Thomas Broughton (Australian politician)

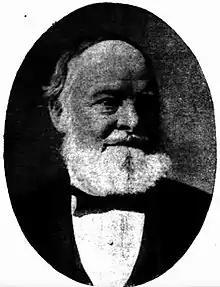
Thomas Broughton

He was born in Windsor to Thomas Broughton and Mary Stafford. At the age of nine he became an apprentice tailor, owning his own business by the age of 23. In 1838 he married Jane Tindale, with whom he had fifteen children. By this time he was farming, with over 150,000 acres in the Lachlan River district, together with the Artarmon estate and a residence at Paddington. In November 1842, he was elected as alderman for Macquarie Ward on the City of Sydney, serving until 1851 (including a period as mayor in 1847). In 1859 he was elected to the New South Wales Legislative Assembly for West Sydney, but he was defeated in 1860. Broughton died at Glebe in 1901.